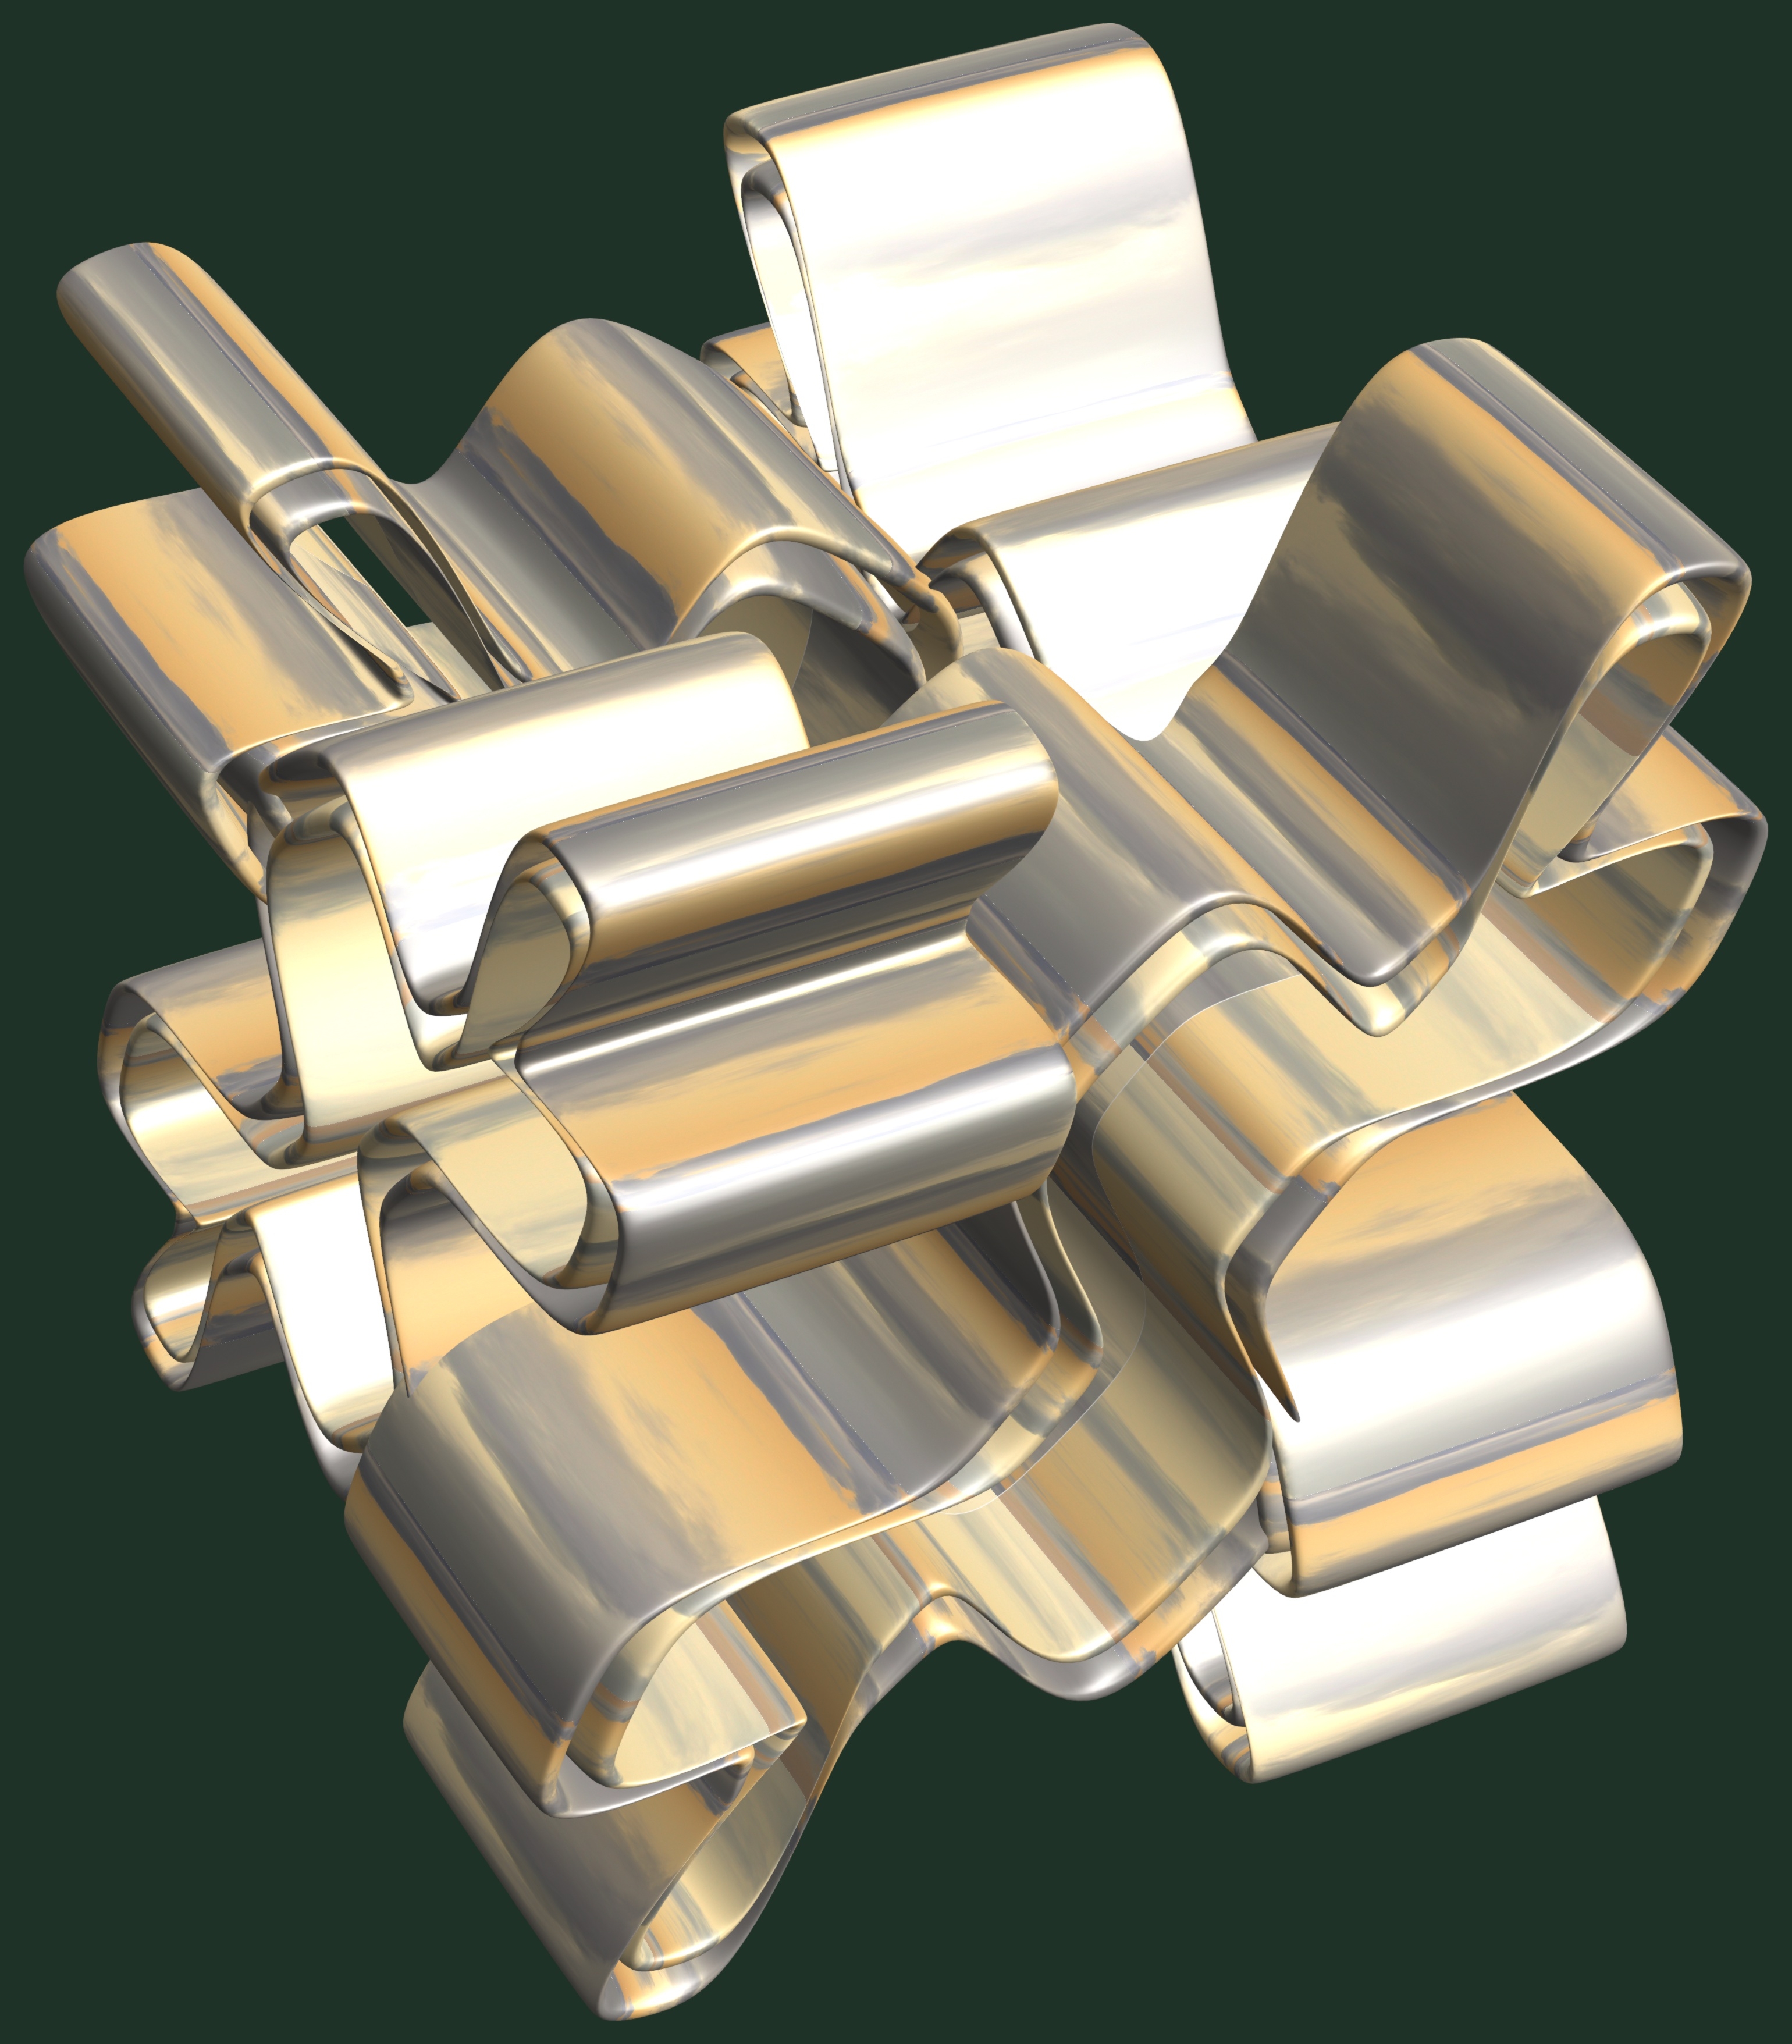
structure, texture, pattern, metal, tap, design, brass, symmetry, 3d, graphic, torus, mathematica, cg, parametricplot3d, code, program, algorithm, abstruct, mapping, exhaust system, automotive exterior, gun accessory, automotive exhaust